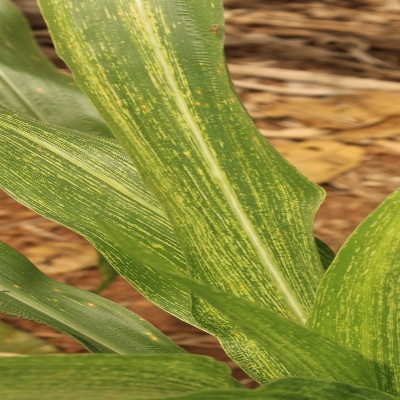
Crop: Maize
Condition: streak virus